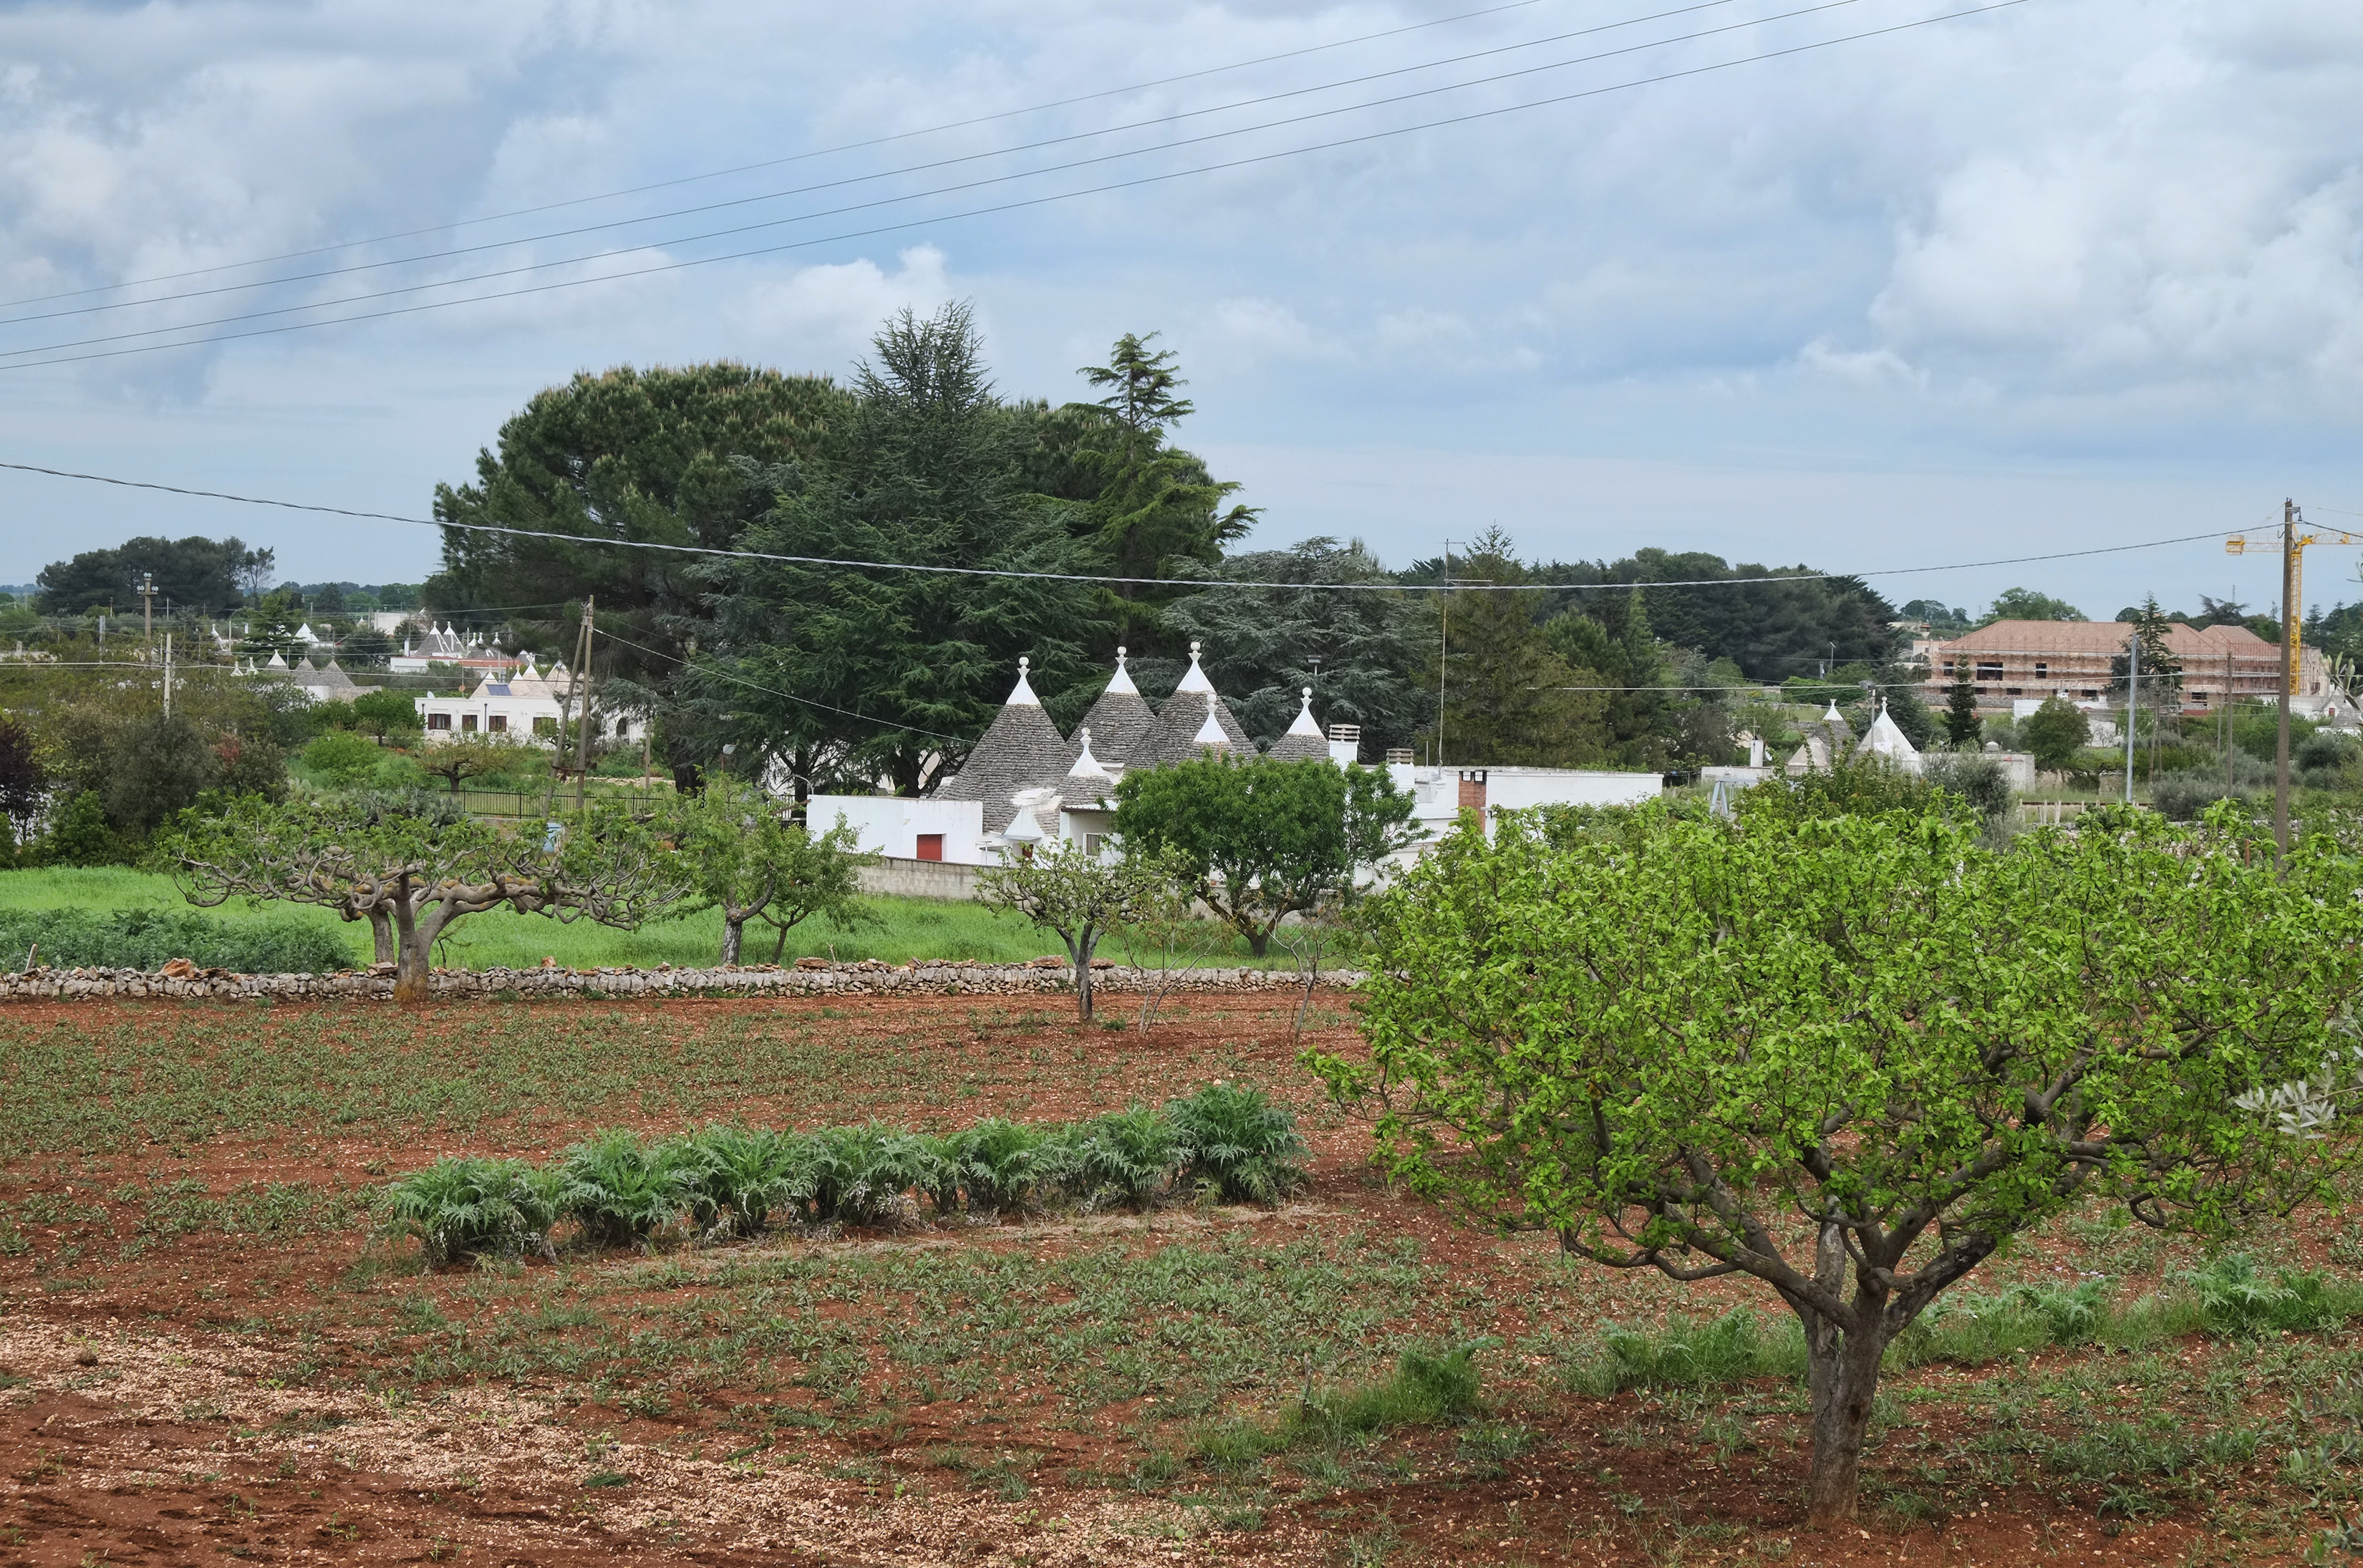
tree, field, farm, flower, village, soil, italy, agriculture, plantation, fuji, fujix, fujixe1, e1, alberobello, truli, rural area